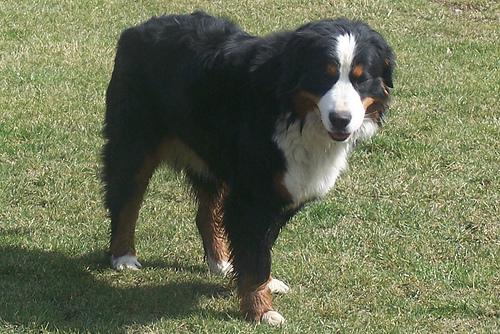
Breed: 211-n000061-Bernese_mountain_dog